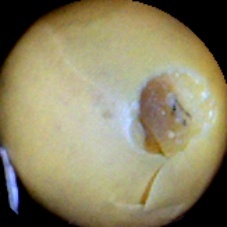
Label: Broken